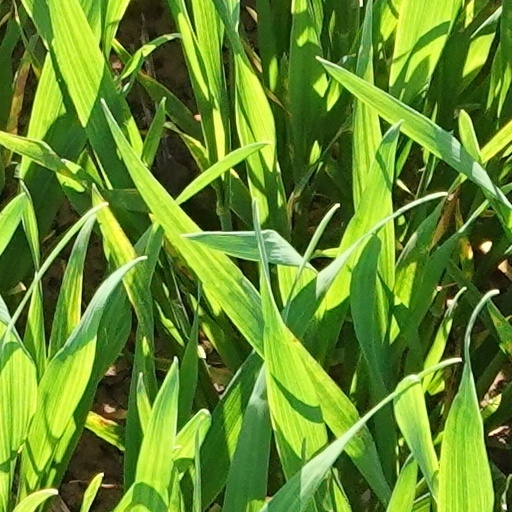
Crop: wheat